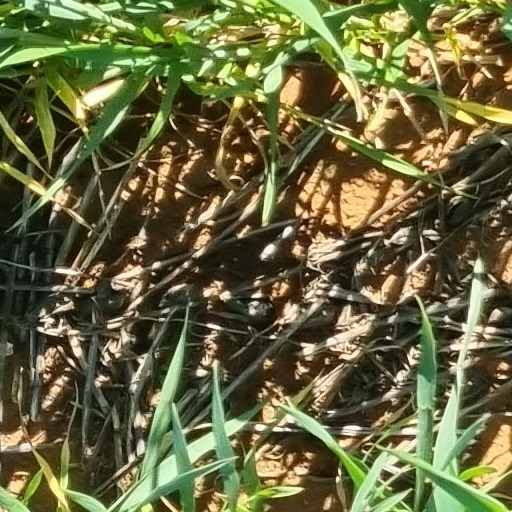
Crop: wheat